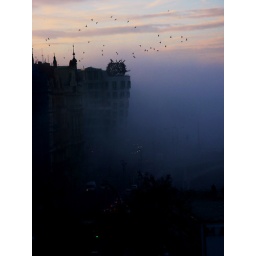
*Frank Gehry in Prague, the embankment of the river Vltava, Dancing house